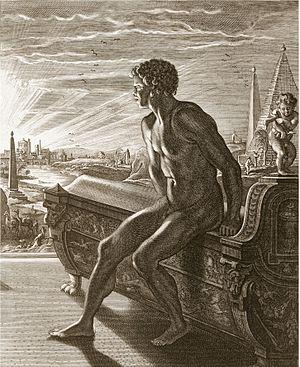
Dans la mythologie grecque, Memnon est le fils d'Éos et de Tithon, fils de Laomédon. Combattant du côté des Troyens pendant la guerre de Troie, il est tué en combat singulier par Achille.